Backward Caste movement in Bihar

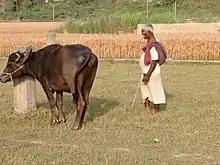
An old cattle grazer from Yadav caste in north Bihar, 2021.

The Yadavs, who claimed lineage from the mythological Yadu, were one of the first among the OBCs to claim "kshatriya" status, which was advocated alongside the control on womenfolk of the Jāti for the sake of the greater cause of the community. Baijnath Prasad Yadav, a Kshatriya reformer and a resident of Varanasi, advocated a curb on the independence of women and their participation in public festivals where they were prone to the pollution caused by impure contact of many low Jātis who roamed the crowd. He also claimed the root cause of all unnecessary household expenses is because of the fickle greediness of women. Despite the attempt of the upper-caste to boycott the reformers (Yadavs) with the aim of making it difficult to perform rituals for the attainment of Kshatriyahood, the better off among them arranged for the outsider Brahmins or the Nai (Hajjams) to initiate the rituals. Most often the officiation of the rituals also resulted in compelling the less fortunate Yadavs to prohibit their women from selling "Goetha" (cow dung cakes) in the market as an alternative source of income as it was against the status of the community aspiration of "Kshatriyahood". However, because of their need women were allowed to do so, but in all other matters they were supposed to follow the practices of higher caste women. Apart from the men, the participation of womenfolk in the Kshatriya reform movement was also a notable phenomenon which (according to Pinch) was to raise their gender status. Consequently, demands for legislation on polygamy and education for both boys and girls became the central motto of "Mahila Sammelans" (conferences), which occurred in conjunction with the regional or national Jati sammelans.